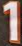
Number: 1